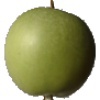
Label: apple_granny_smith